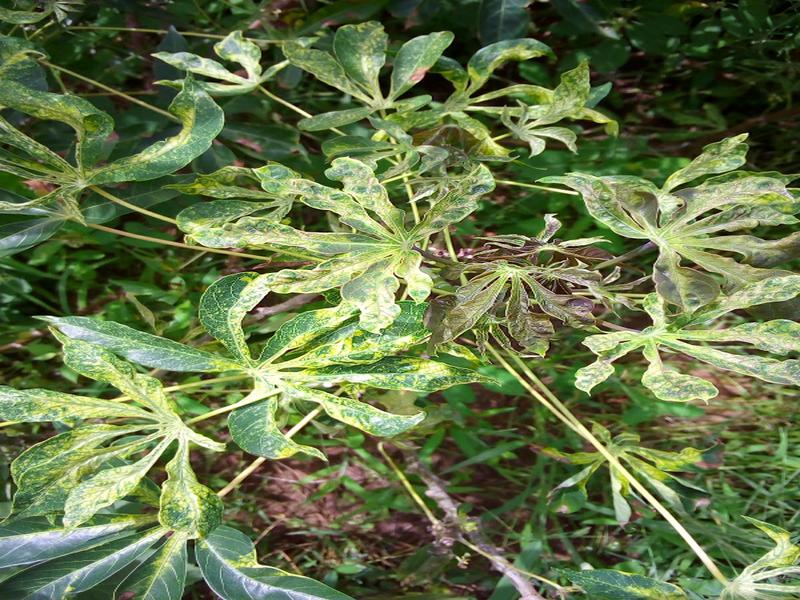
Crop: cassava
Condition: mosaic_disease